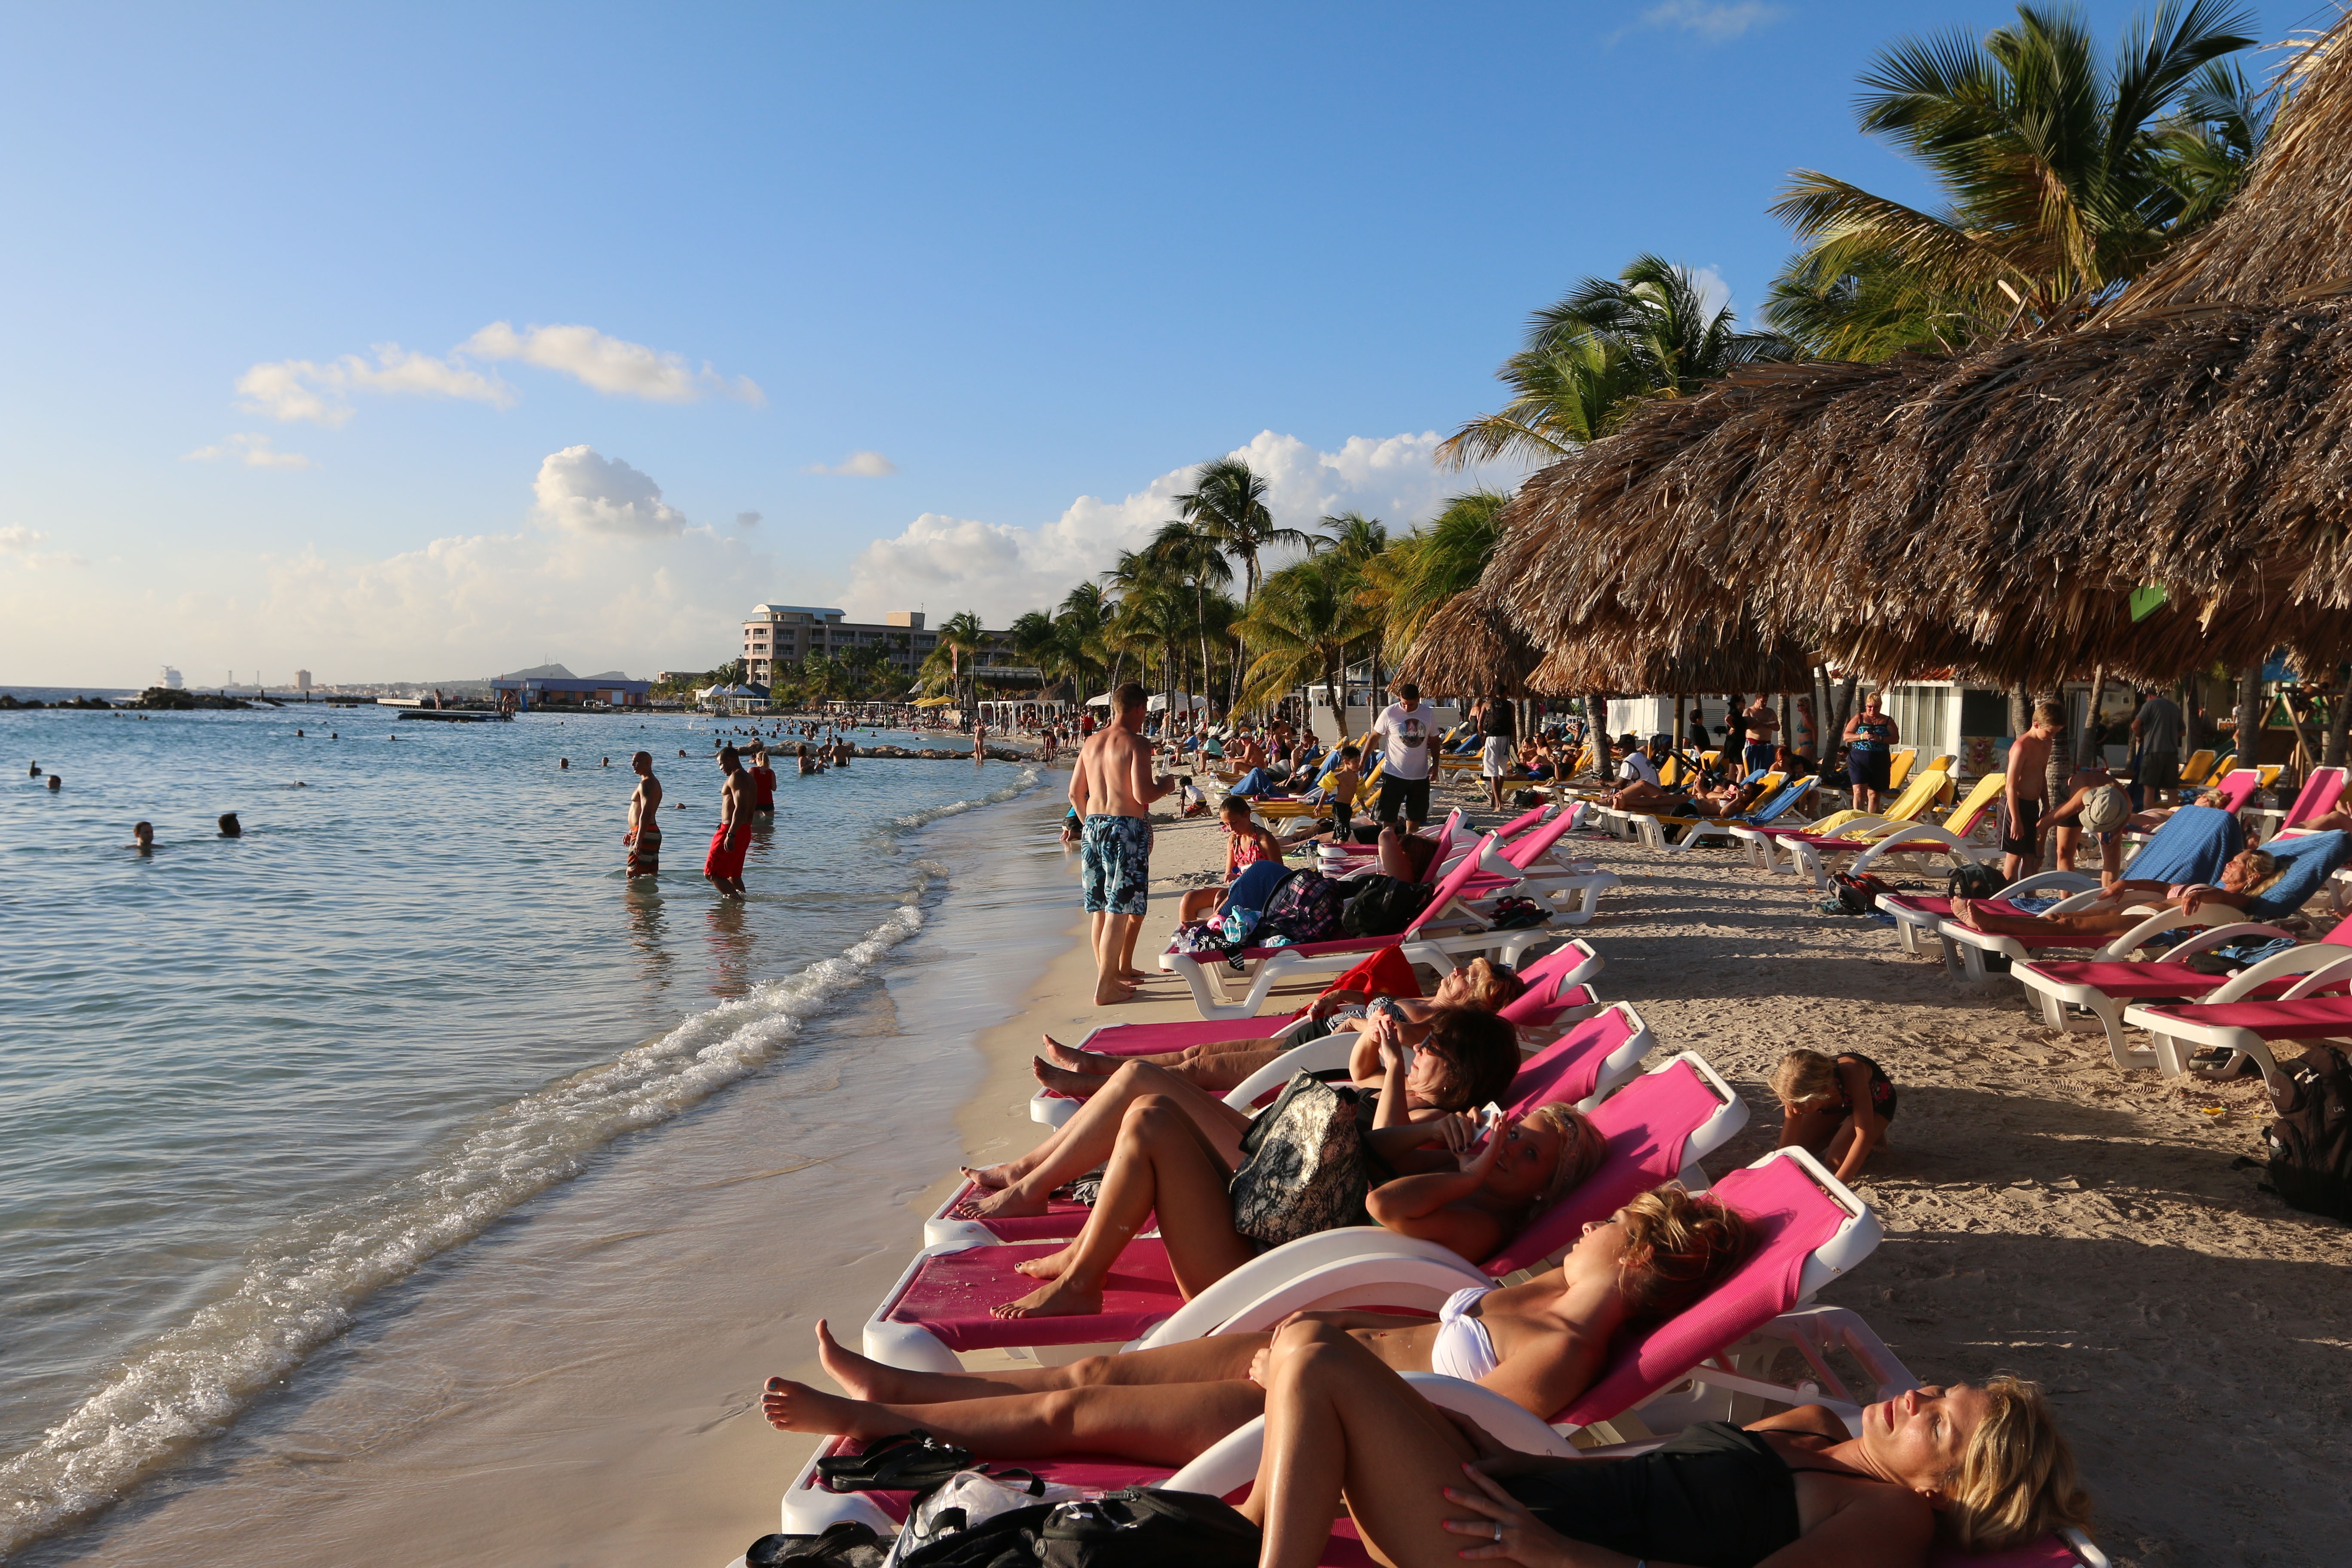
beach, sea, water, people, sun, boat, summer, travel, female, sunbathing, young, paddle, vehicle, island, blue, leisure, girls, relaxation, boating, watercraft, rowing